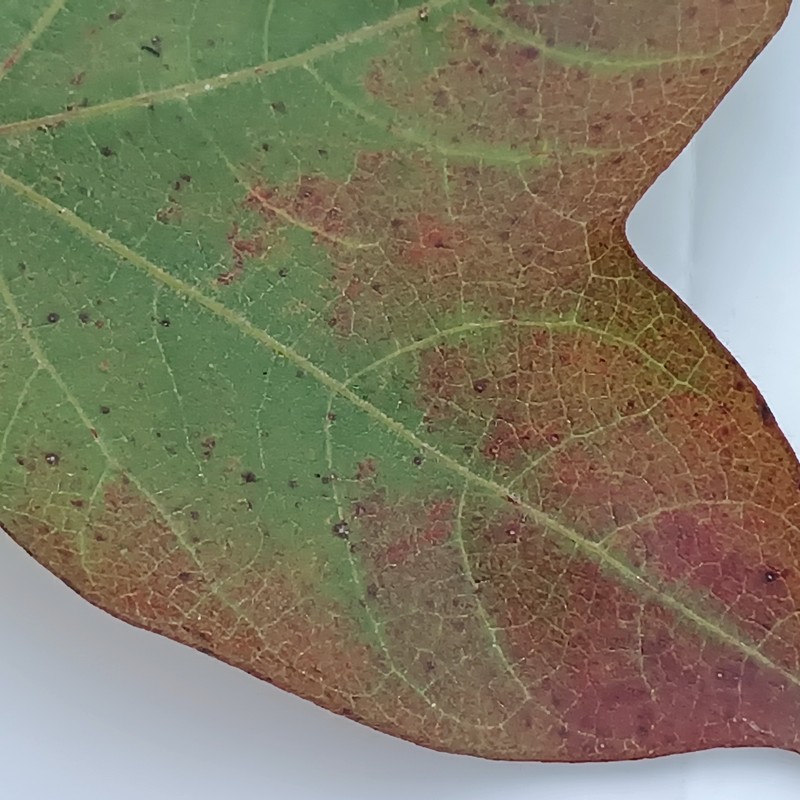
Label: Leaf Redding